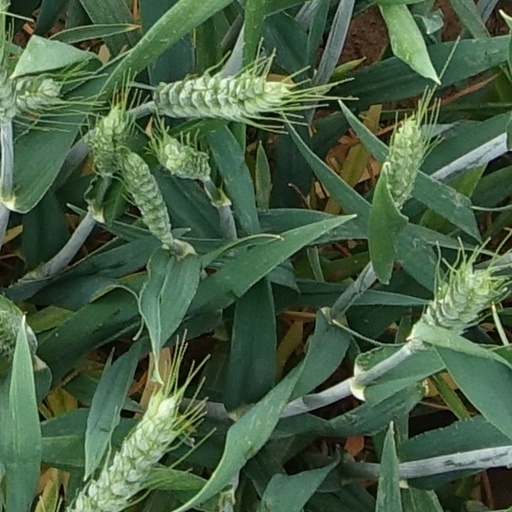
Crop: wheat